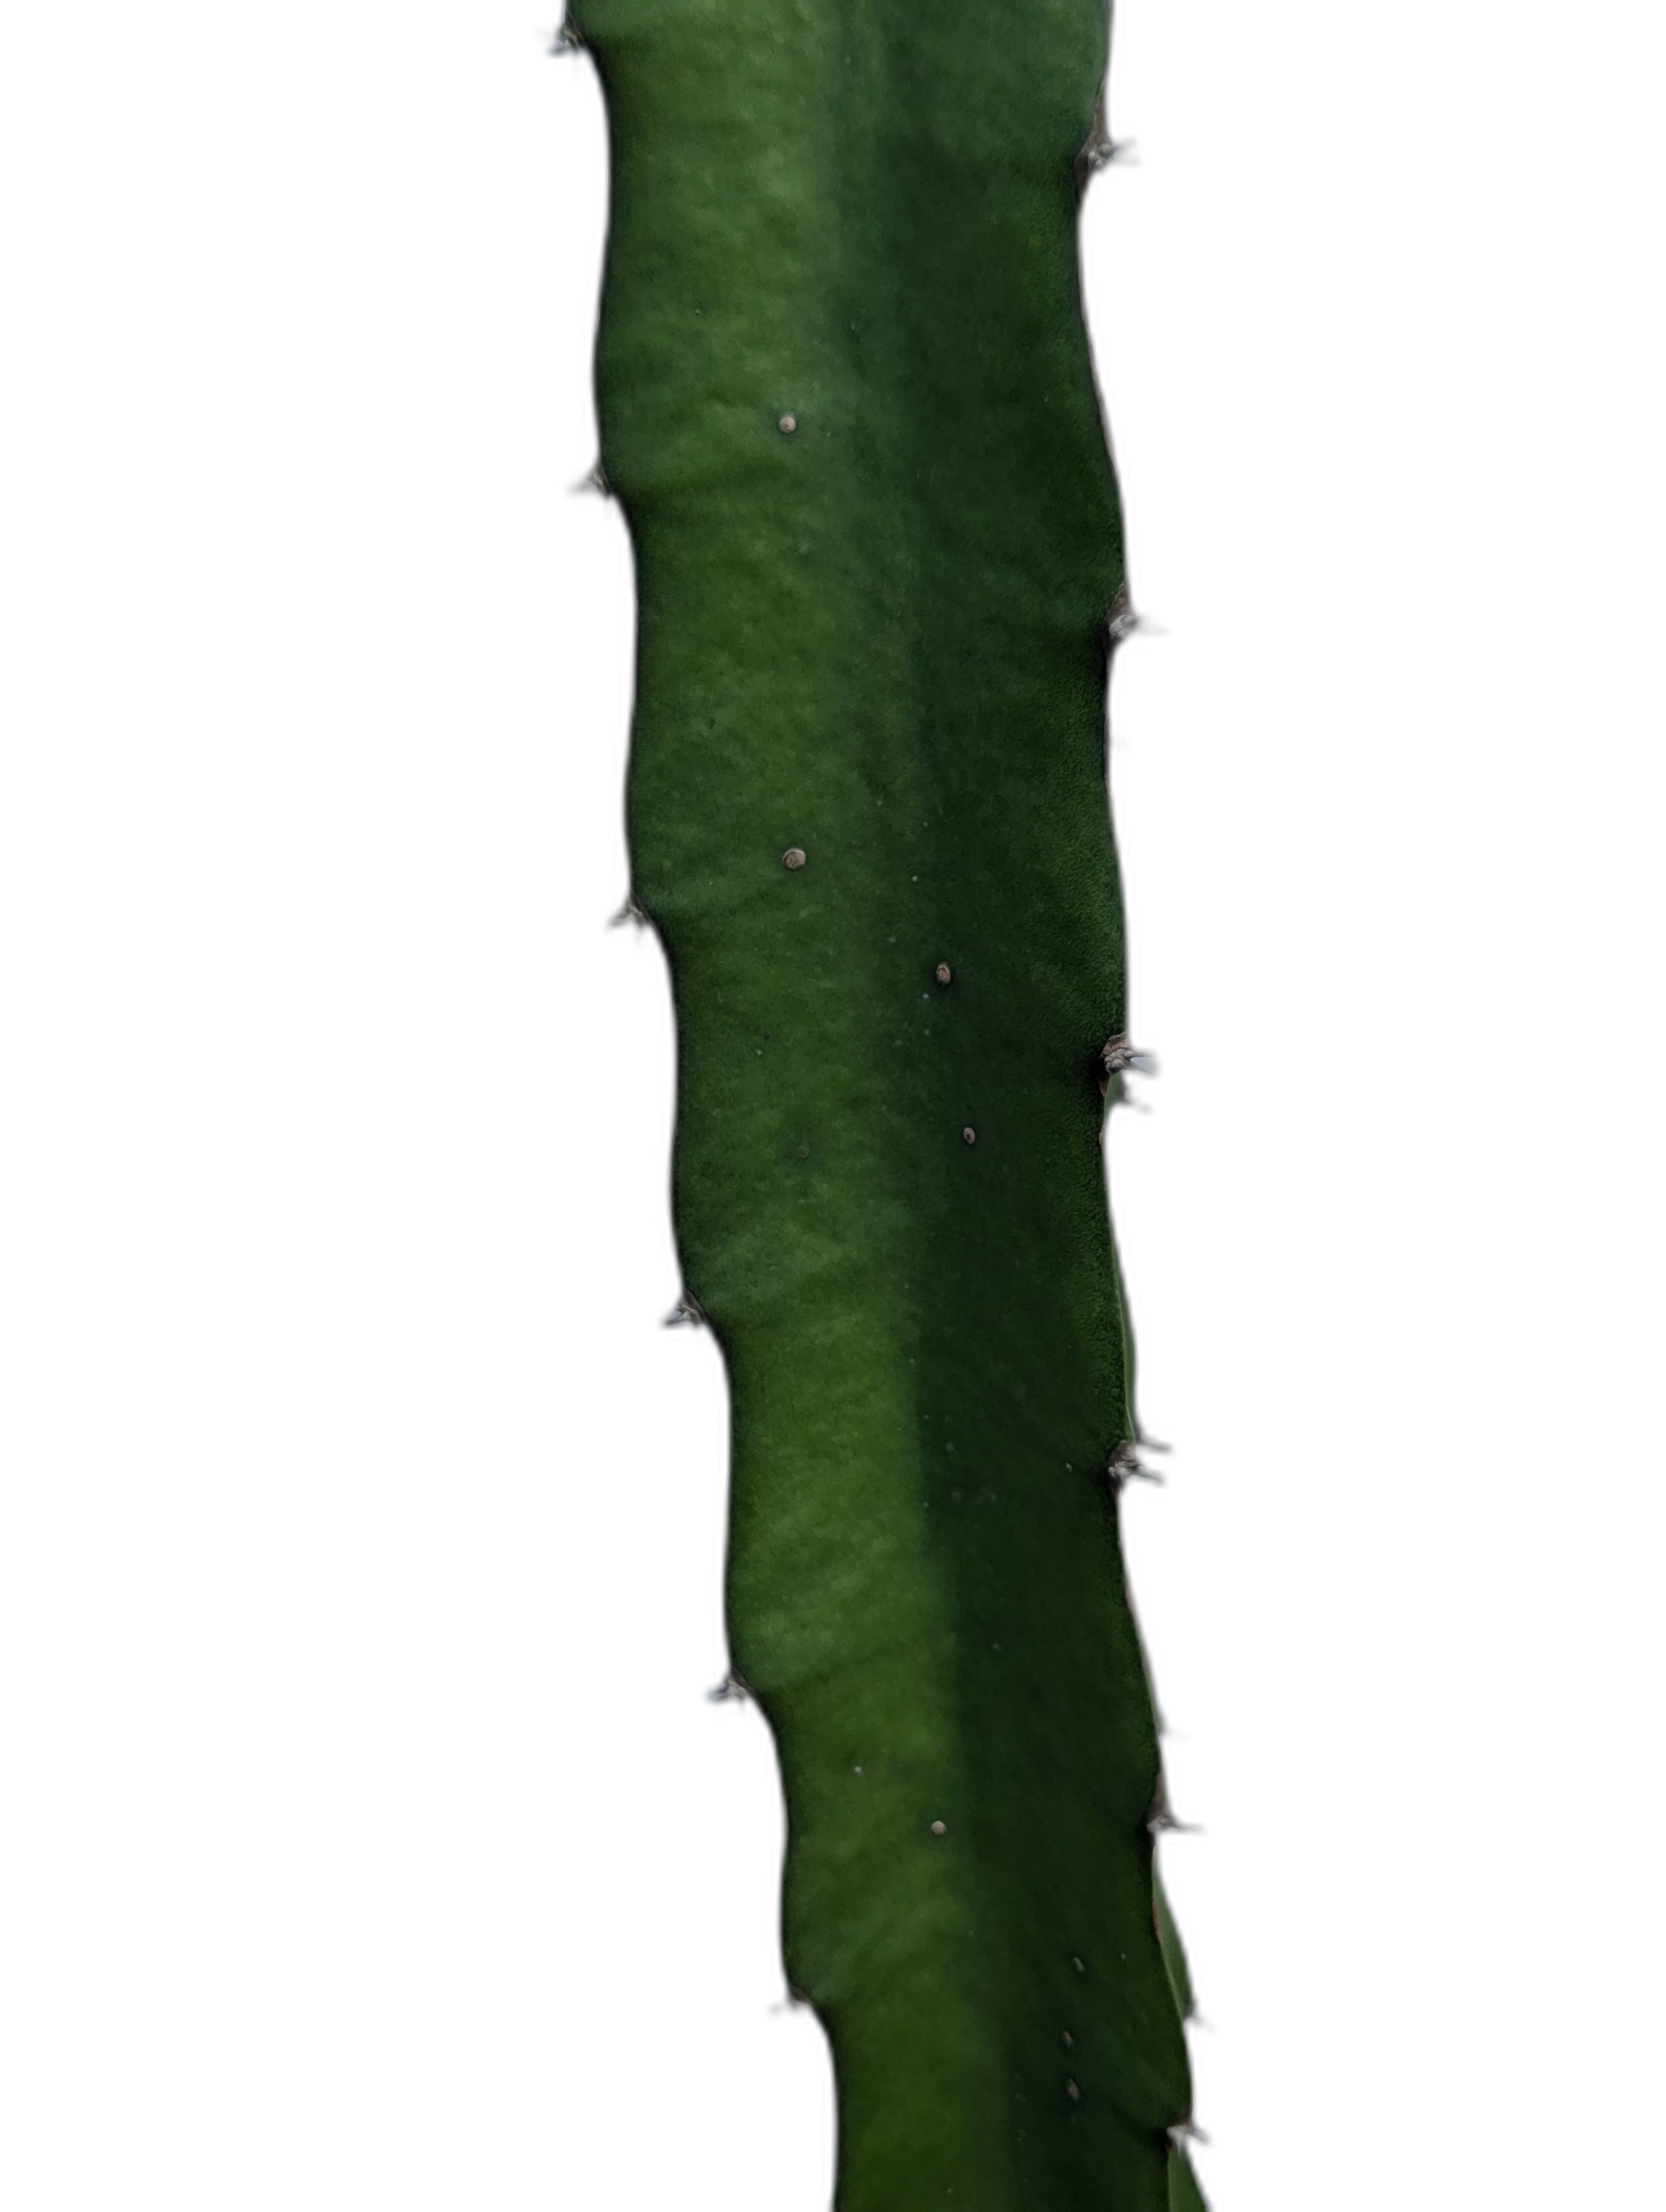
Label: Good leaf